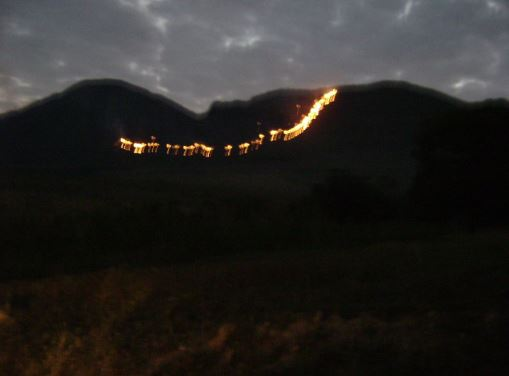
Fire: yes
Smoke: no